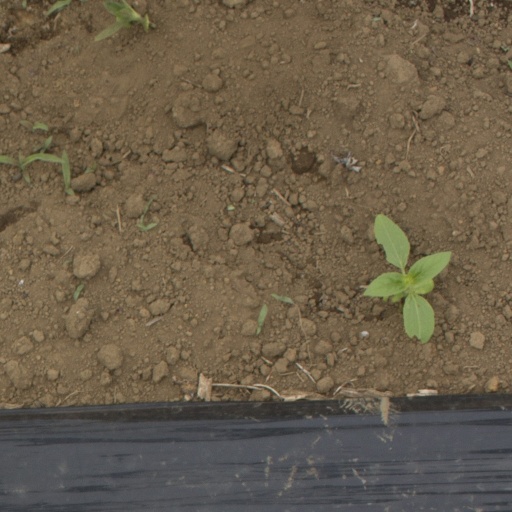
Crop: Jerusalem artichoke